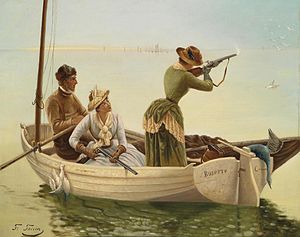
Jagt / Historie / Herregårdsjagten
Kvinder på mågejagt. Oliemaleri fra omkring 1900, signeret Fr. Tonin.
Jagt er at indfange og dræbe dyr.